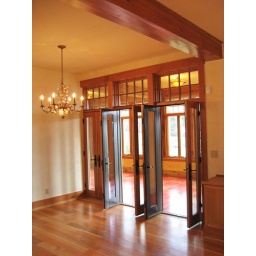
A wall of glass French doors in the dining area lead to the sunroom.